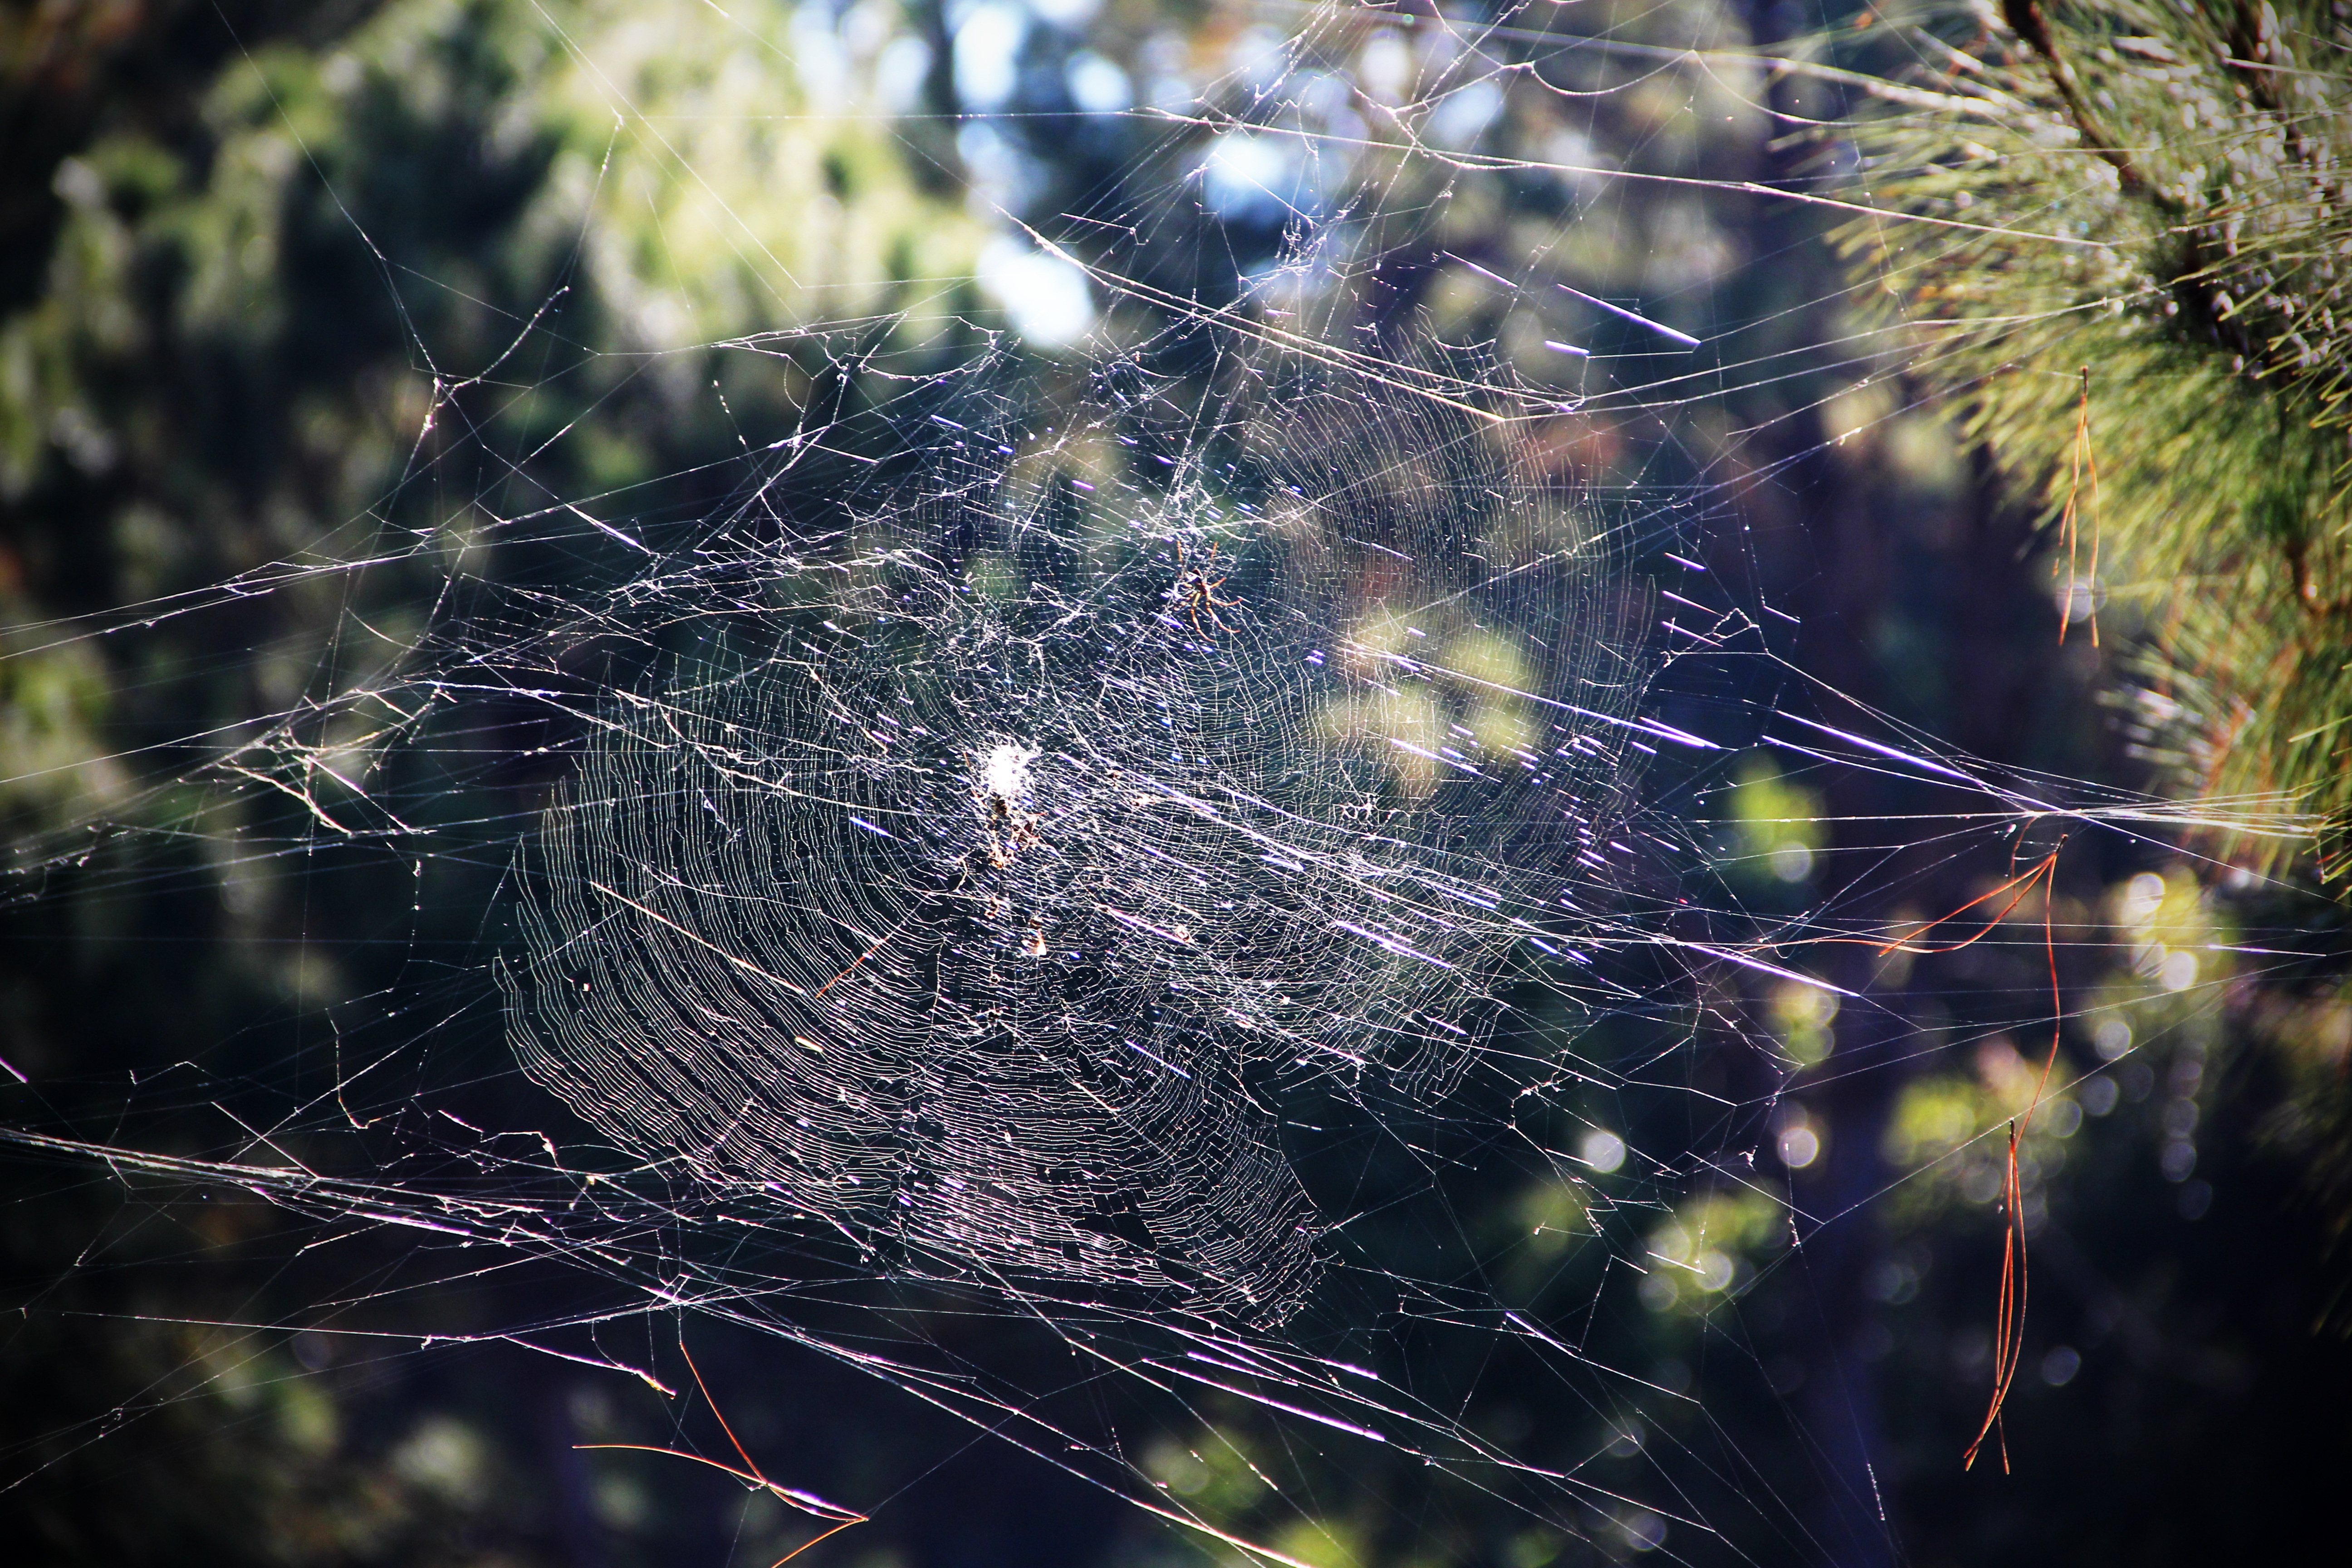
nature, fauna, material, invertebrate, spider web, cobweb, spider, arachnid, threads, stretched, macro photography, arthropod